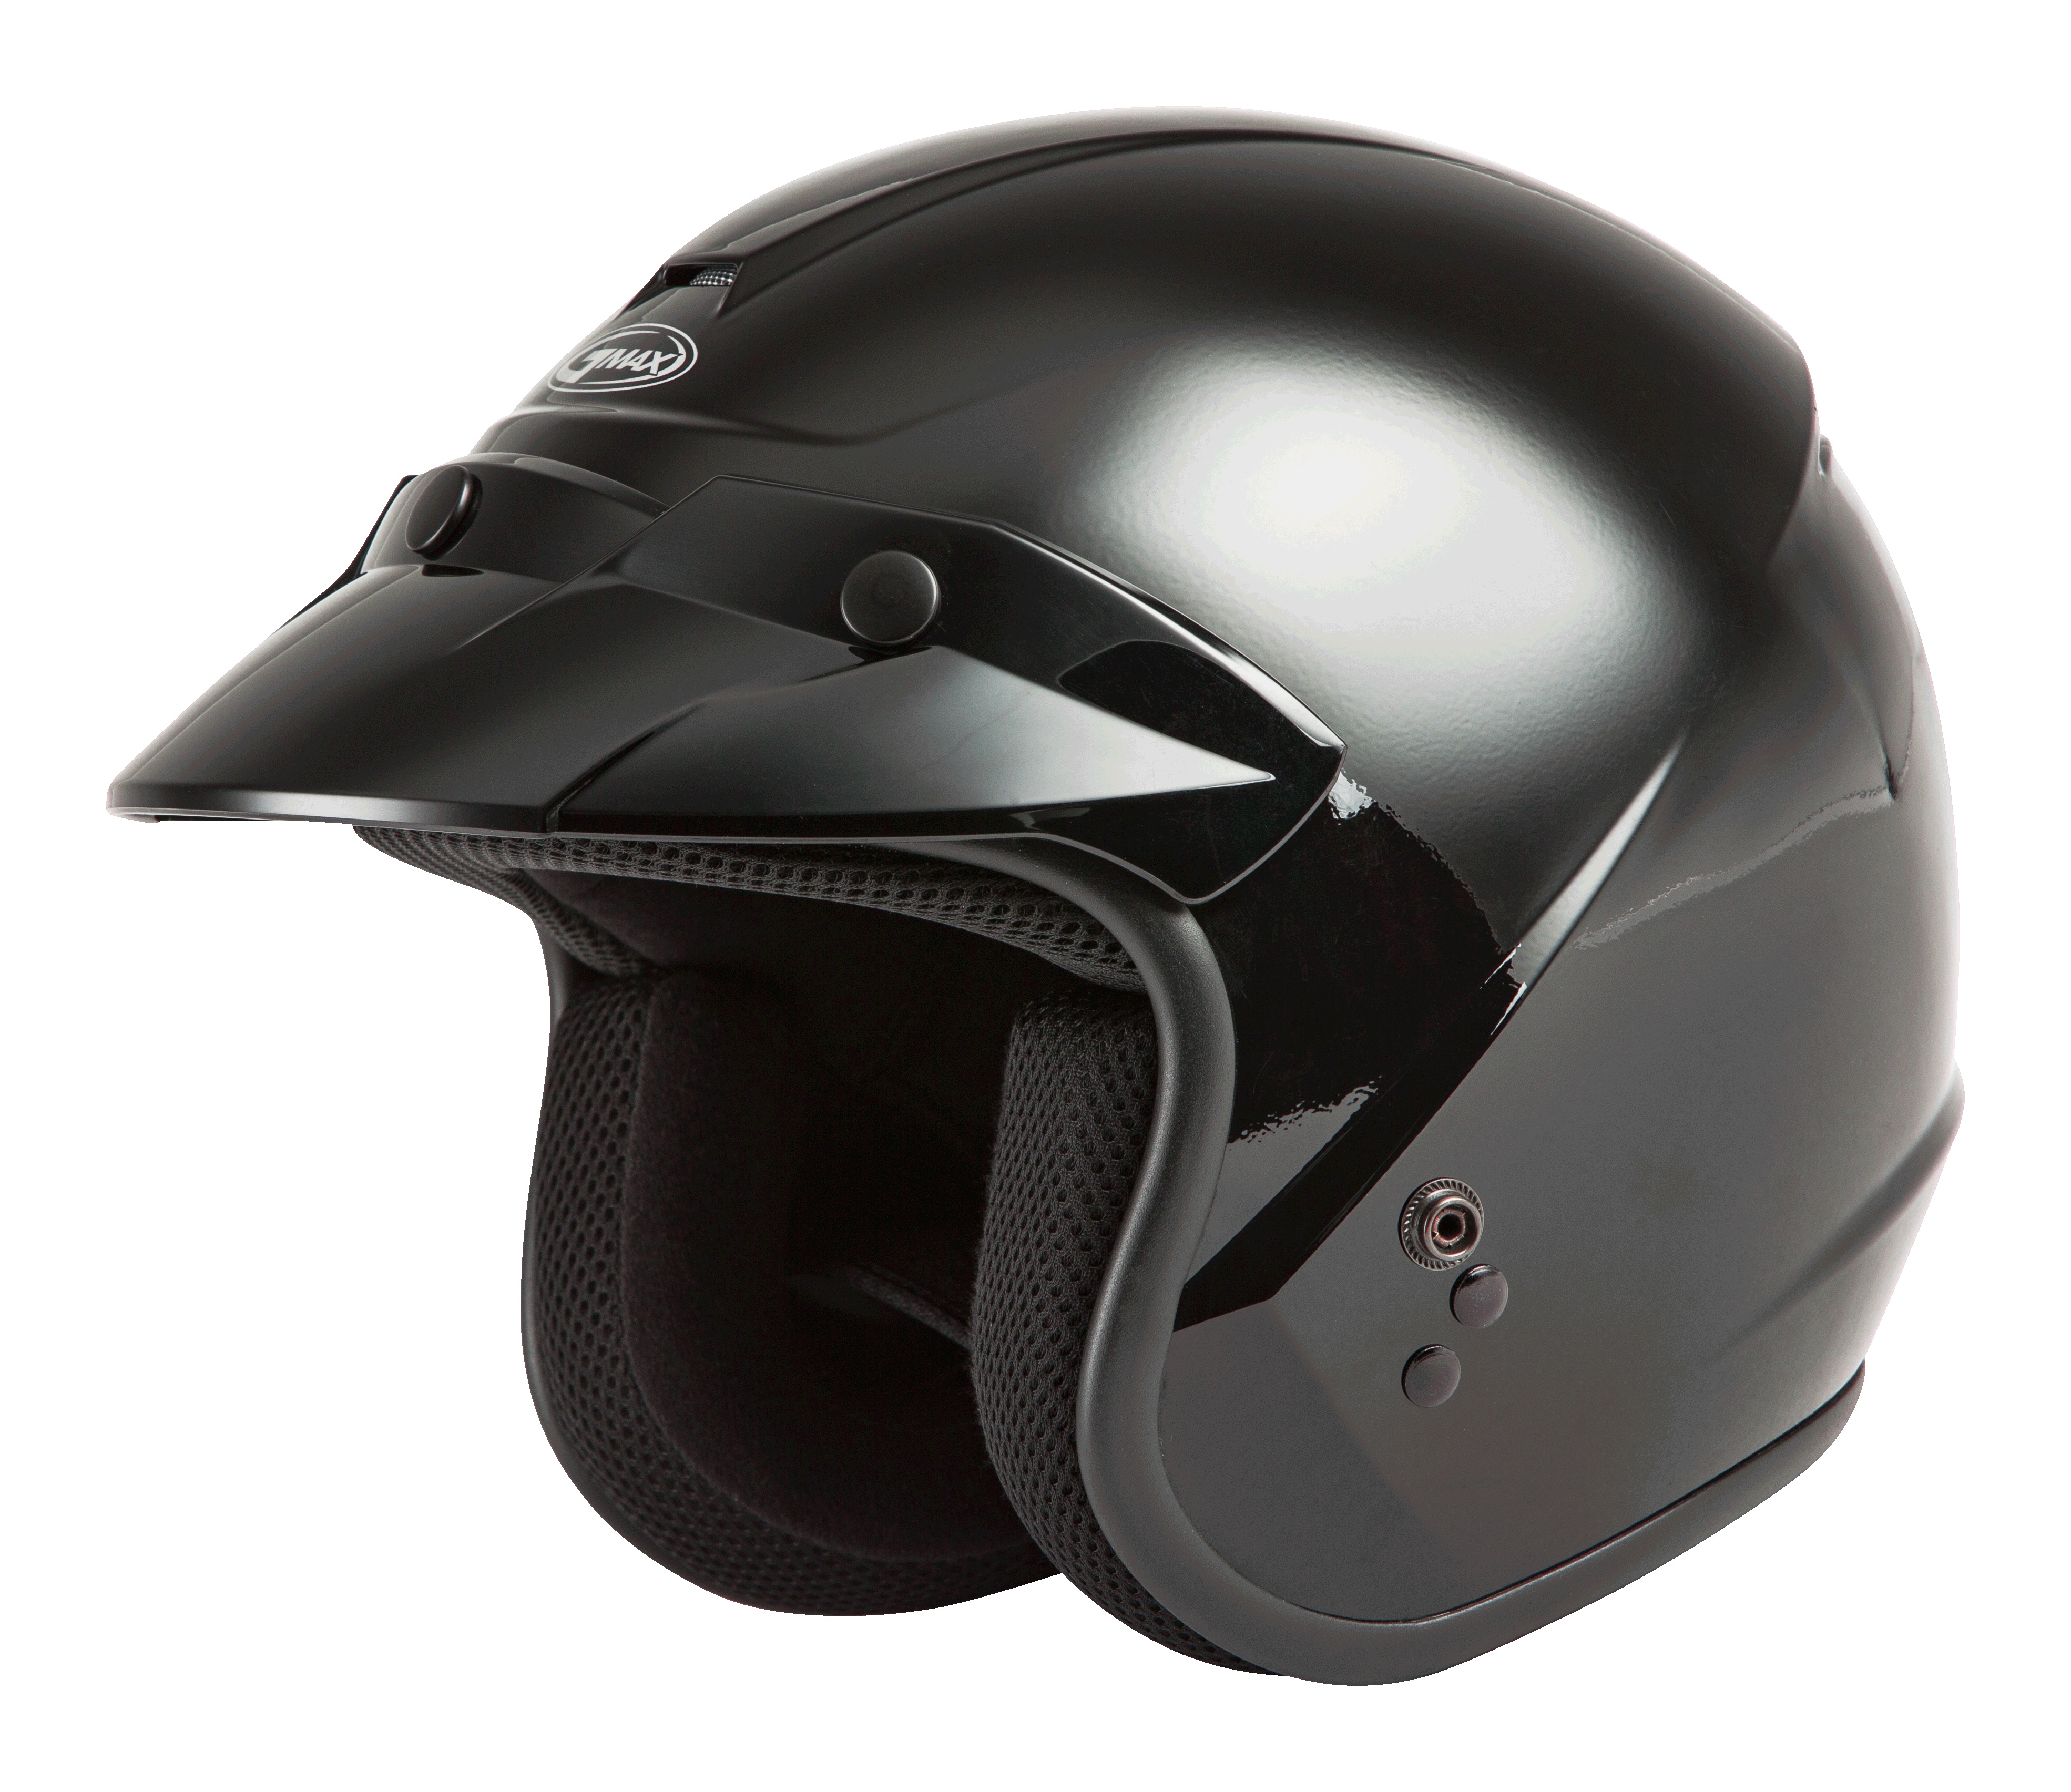
Of-2 Open-Face Helmet Black Lg
DOT Approved Removable, adjustable and washable COOLMAX® interior allows for easy cleaning and custom fitting 4 different shell sizes allow for a full range of fitment from youth to adult 3-snap visor 5 snap design allows for a variety of shields and visors to be installed Optional flip-up double lens shield available P/N - 72-0017 Optional flip-up single lens shield available P/N - 72-0015
Brand: WPS-HELMET
Category: Vehicles & Parts > Vehicle Parts & Accessories > Vehicle Safety & Security > Motorcycle Protective Gear > Motorcycle Helmets > Open Face Helmets